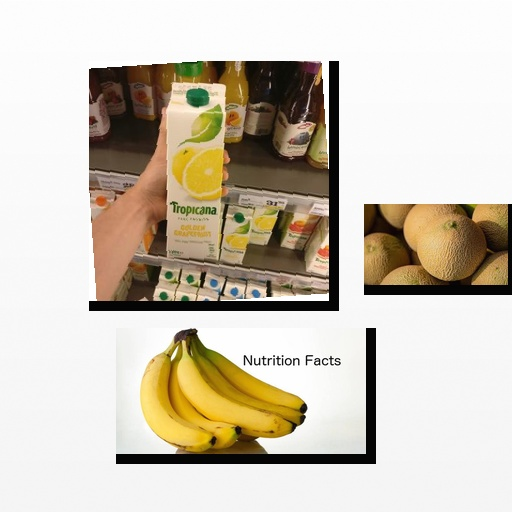
Food items: cantaloupe, golden_grapefruit_juice, banana